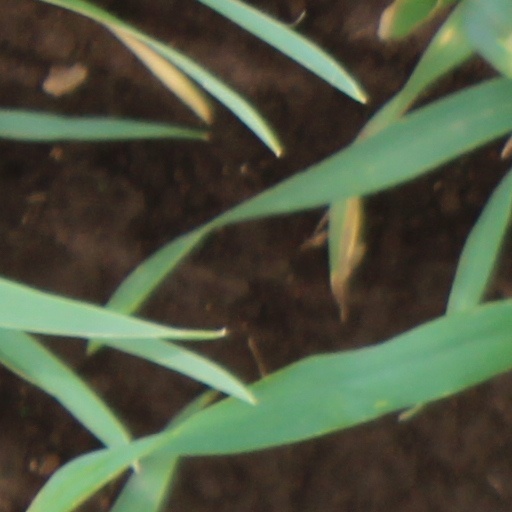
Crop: wheat